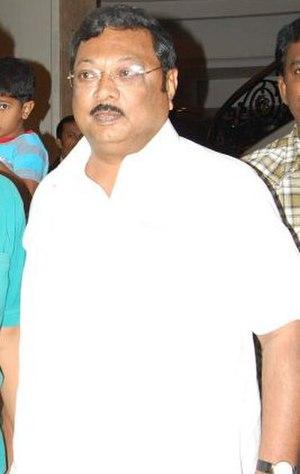
M. K. Alagiri, né le 30 janvier 1951 à Chennai, est un homme politique indien du Tamil Nadu. Il siège depuis 2009 au Lok Sabha, la chambre basse du parlement fédéral indien, et était entre mai 2009 et mars 2013 ministre fédéral chargé des produits chimiques et des engrais.